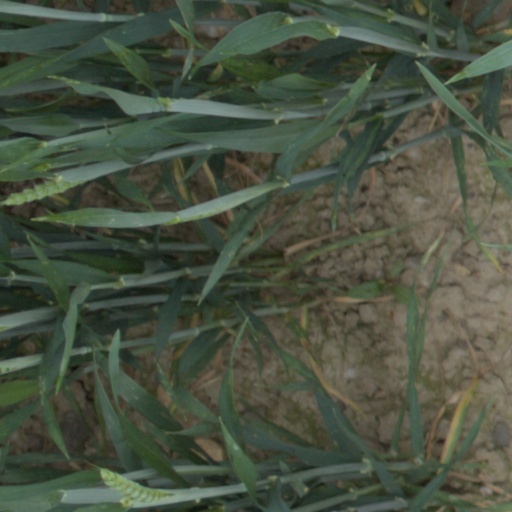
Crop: wheat